17th (Service) Battalion, King's Royal Rifle Corps (British Empire League)

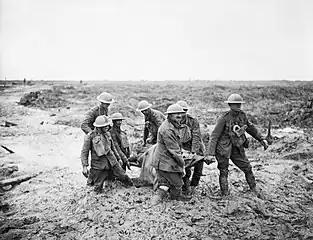
Stretcher-bearers struggle through the mud after the Battle of Pilckem Ridge, 1 August 1917 (Photograph by John Warwick Brooke).

The Somme Offensive had been going on since 1 July, and on 11 August 39th Division was ordered to march south to join in. 17th KRRC reached Authie, near Doullens on 25 August and officers and NCOs reconnoitred the trenches they were to take over. From 29 August the battalion stood by at X Camp at Bertrancourt, awaiting orders from Reserve Army to go up to the front. Reserve Army began a series of minor operations along the River Ancre in early September. On 3 September 39th Division was ordered to secure a few hundred yards of high ground north-west of St Pierre-Divion, to cover the flank of 49th (West Riding) Division advancing up the river valley. The left attack was made at 05.10 by 117th Bde, with 16th RB and 17th SF leading, while 17th KRRC in support moved up to occupy the British front line. The attacking battalions got into the enemy front trench, but then called for urgent support. 17th KRRC sent B and C Companies across No man's land to assist, suffering heavy casualties (including all the officers) on the way. Nevertheless, small parties from the battalion got into the German trench and began working their way up the communication trenches. One party of two sergeants and 10 ORs made it almost to the German second line, and then held their ground for five hours, both sergeants being killed. The rifleman who took command held the party together until they ran out of grenades, when he withdrew them to the British line. Runners were unable to get through the enemy barrage to get news back to Battalion HQ. About 12.00 A and D Companies assembled in No Man's land to support 16th RB. However, it was clear that 117th Bde's assault had failed, and at 13.00 orders arrived to withdraw the battalion to the British lines, which was made difficult by the scattering of small parties and the heavy enemy shellfire. The battalion was relieved that evening and returned to Bertrancourt. It had gone into action with 21 officers and 635 ORs, and had lost 11 officers killed or died of wounds, 37 ORs killed, 161 wounded and 106 missing.